Enn Kasak

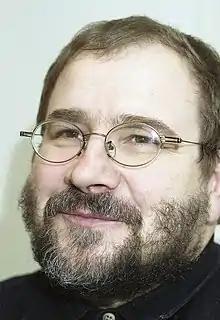
Enn Kasak in 2002

Enn Kasak (born on 24 September 1954 Navi, Võru County) is an Estonian philosopher and astrophysicist.